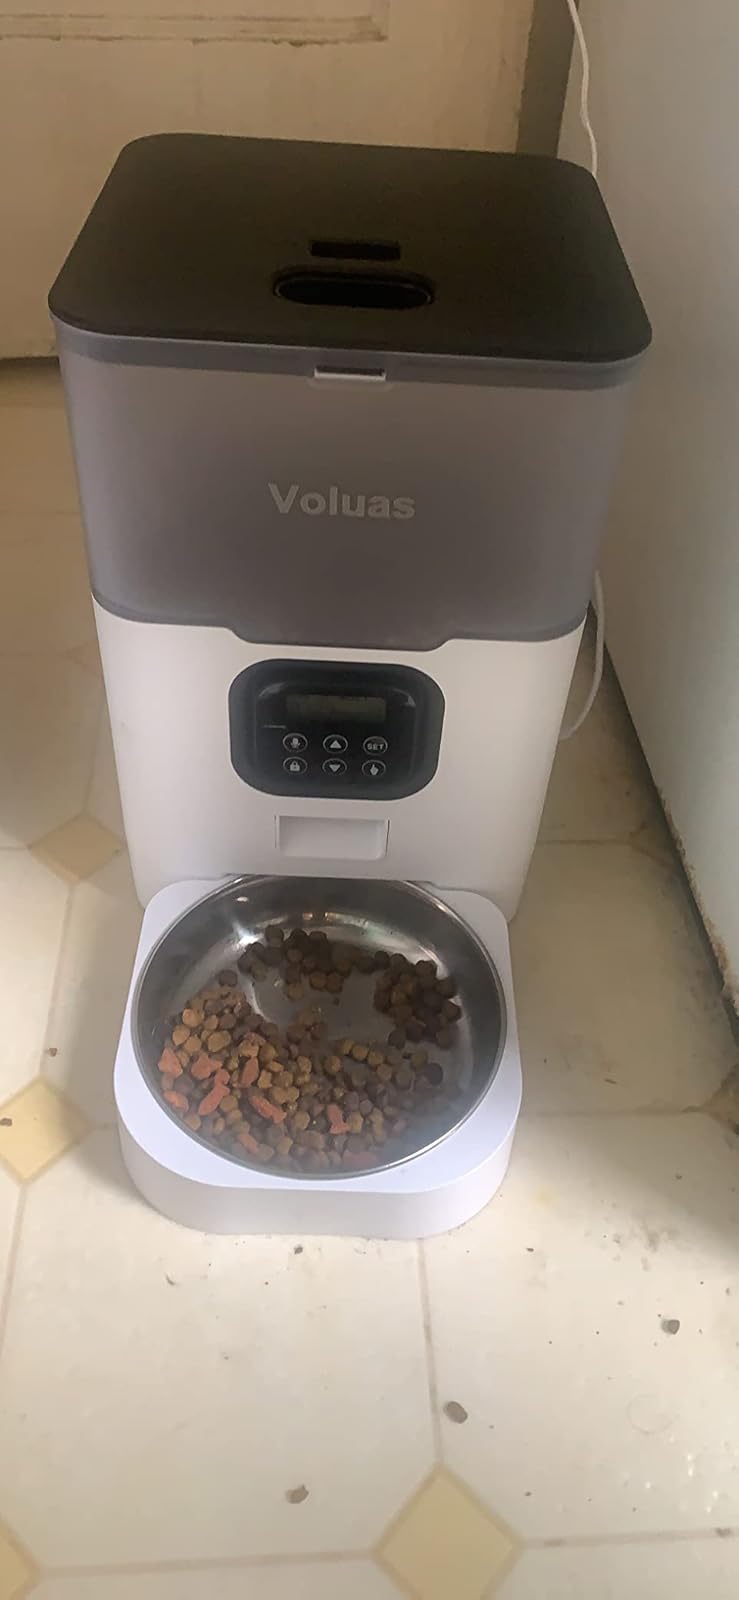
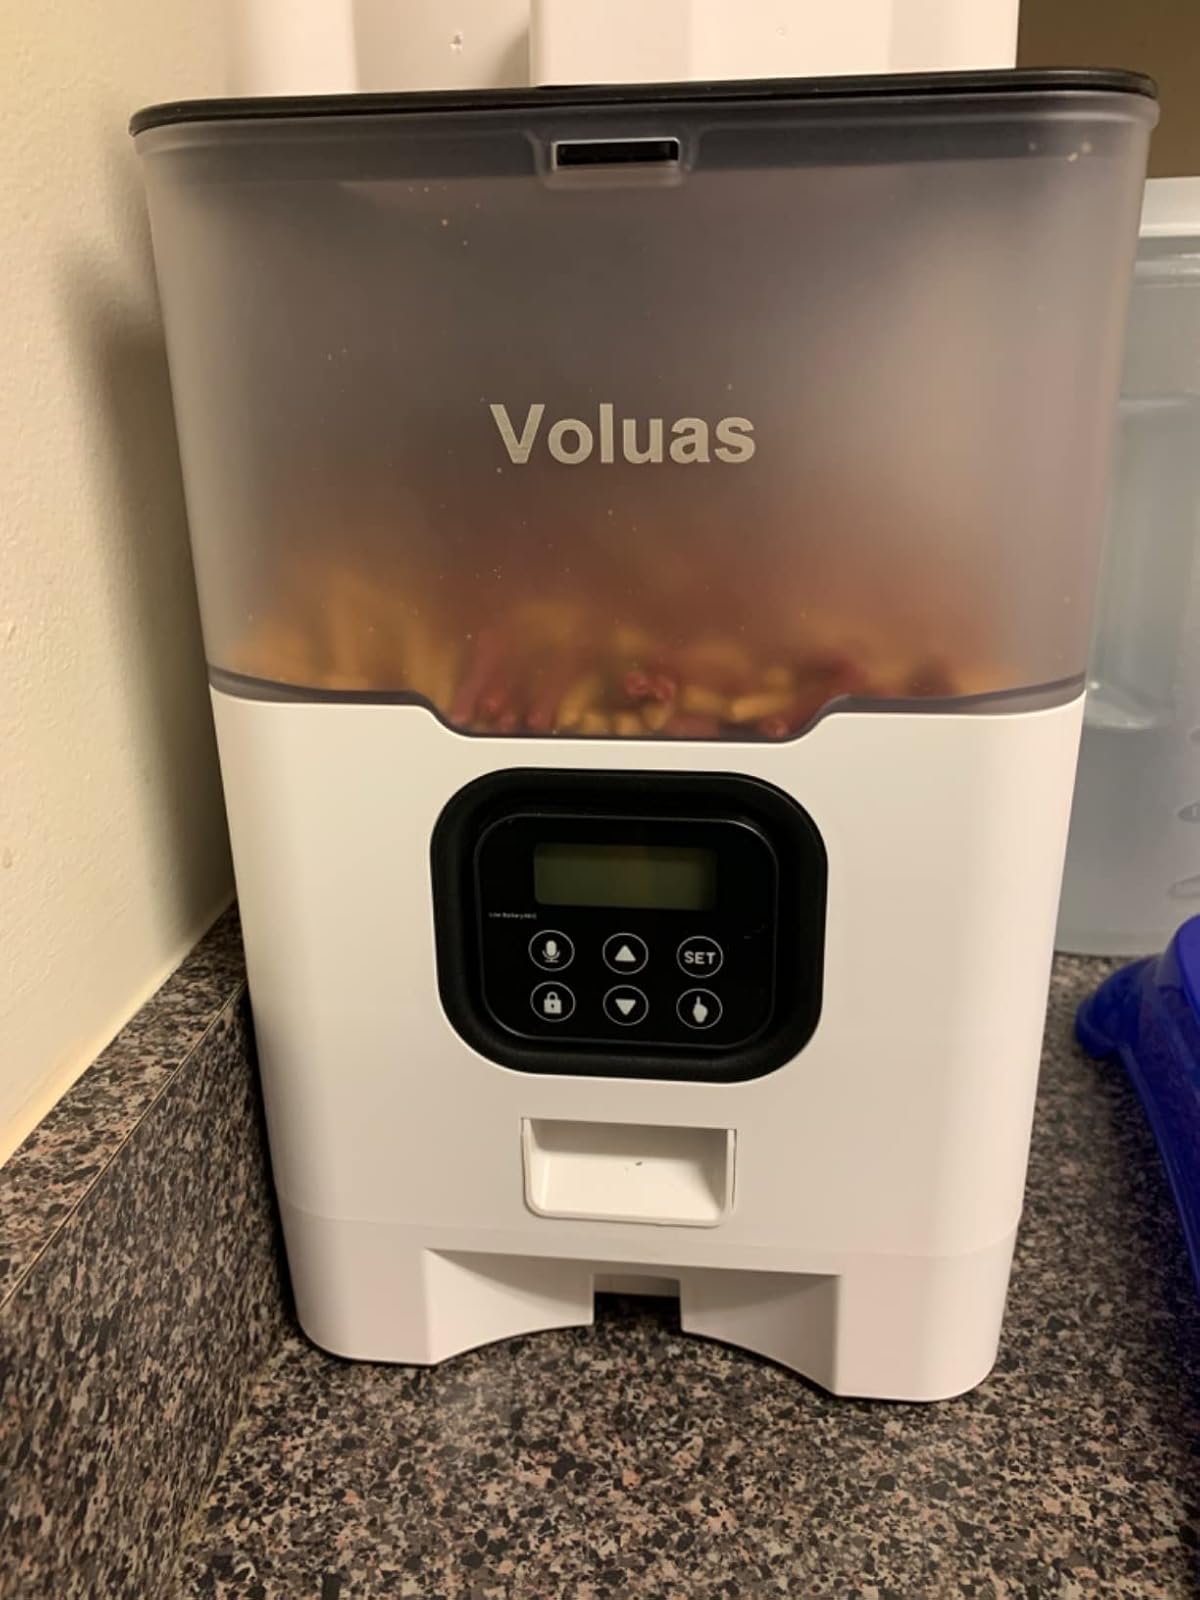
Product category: items_feeder
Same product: yes